Arami Ullón

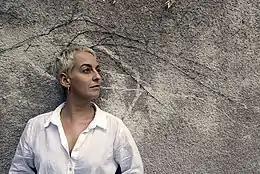
Portrait of Arami Ullón

Ullón lives and works in Asuncion, Paraguay, and Basel, Switzerland with her partner Patrick Oser.